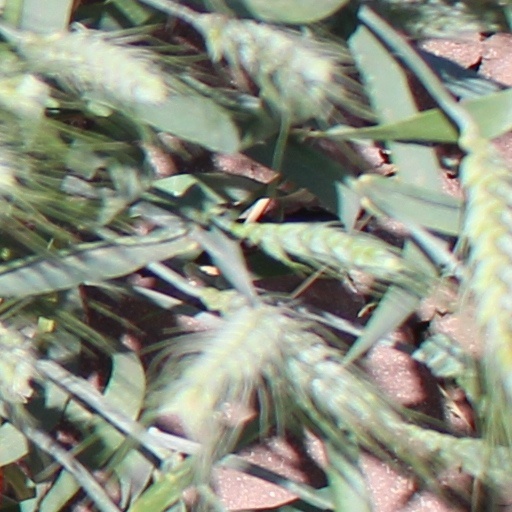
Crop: wheat